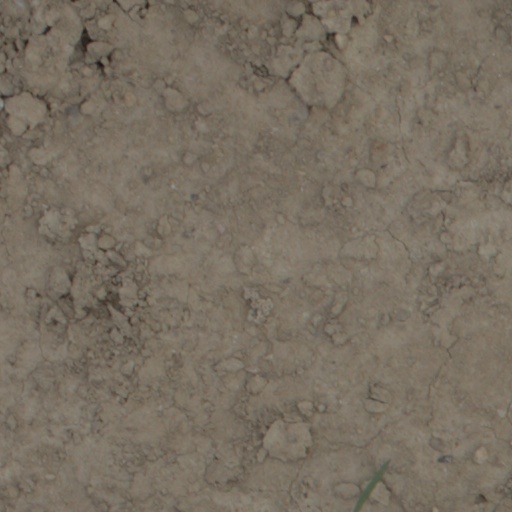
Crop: wheat